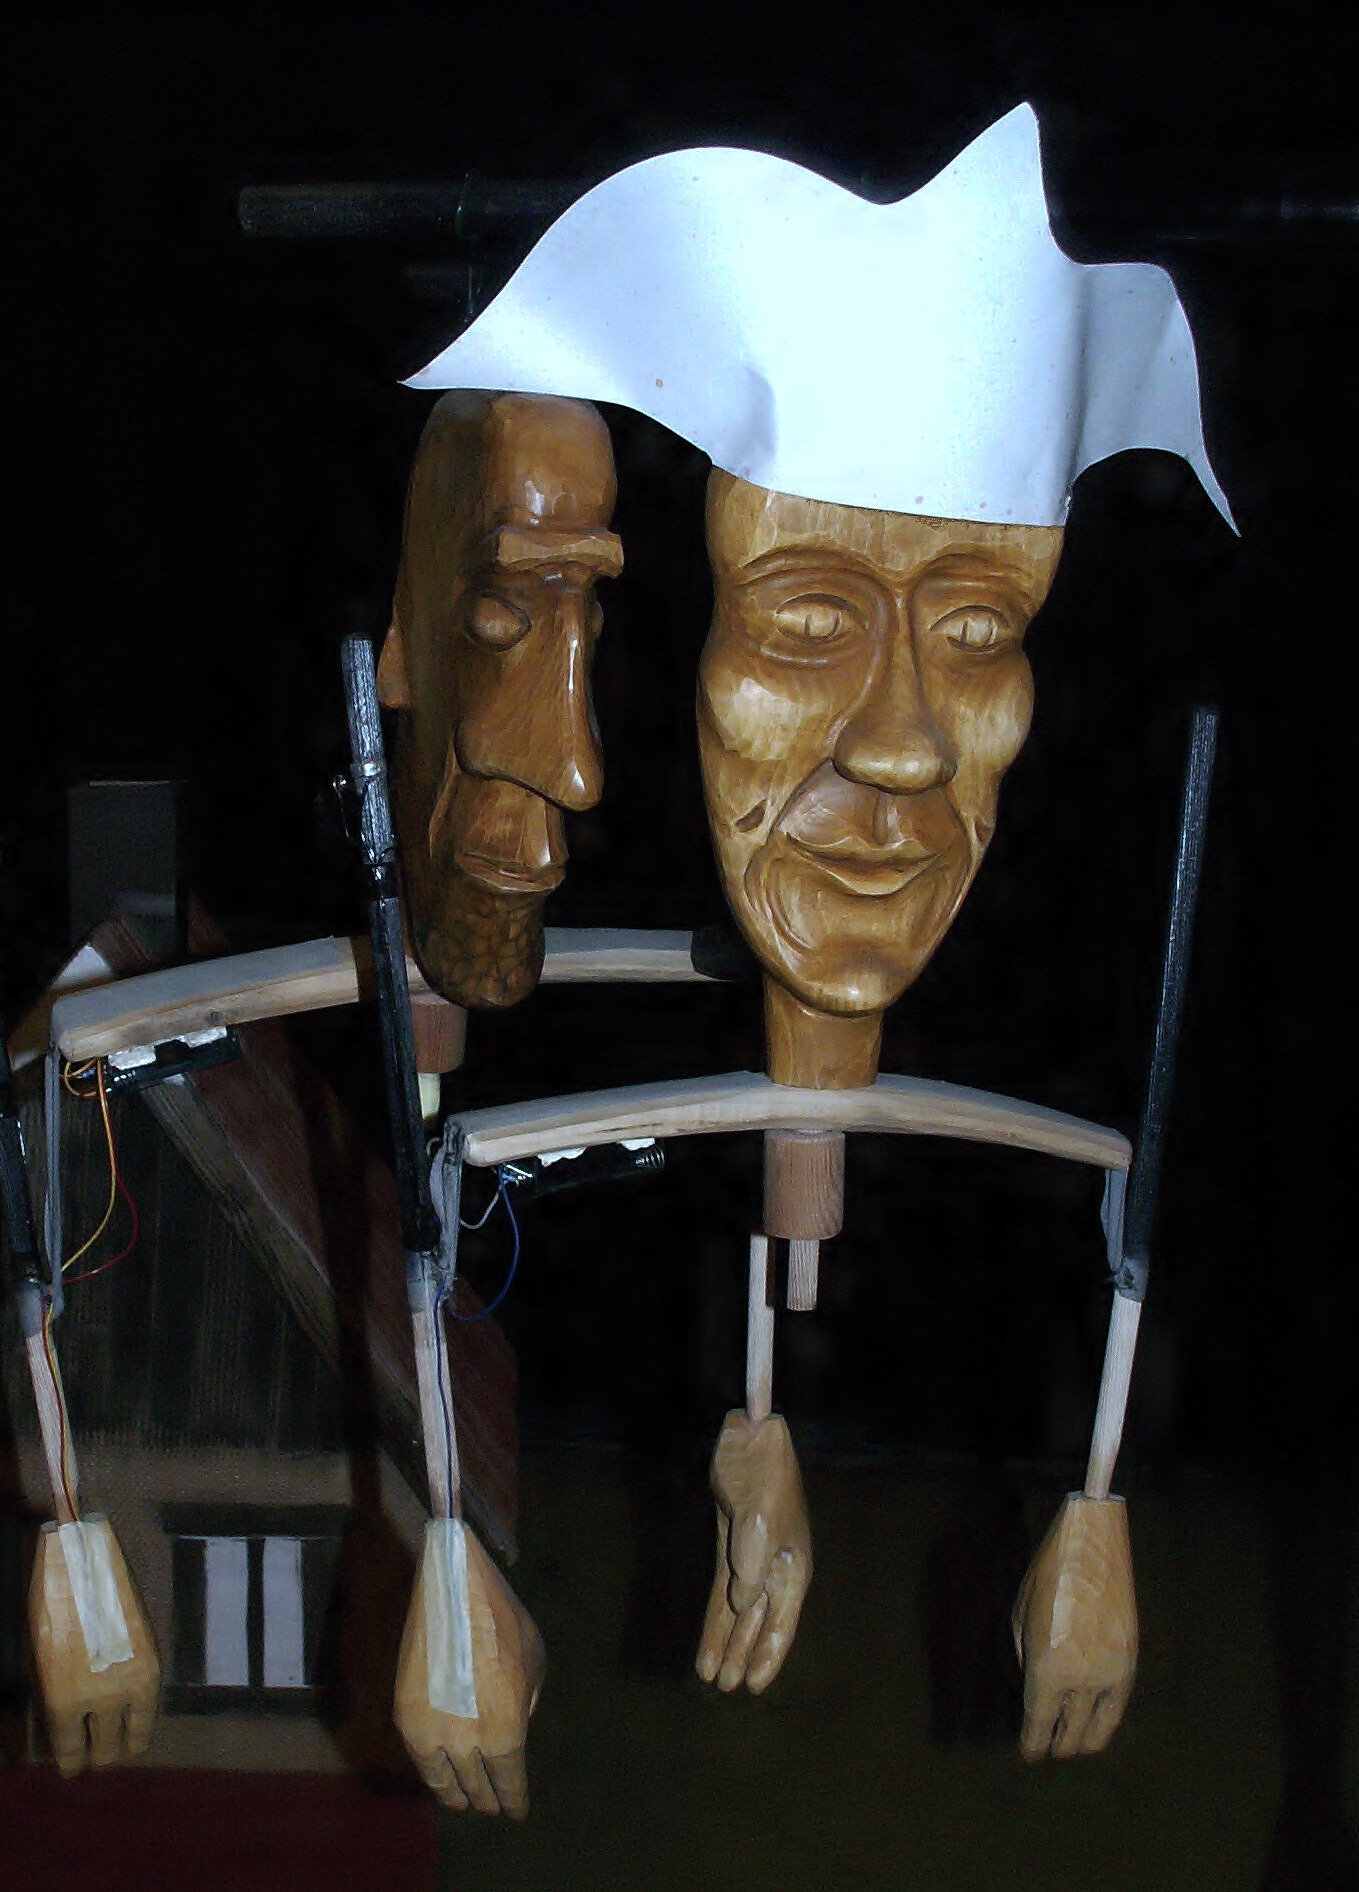
wood, statue, clothing, sculpture, art, wooden, theater, carving, pirate, costume, puppets